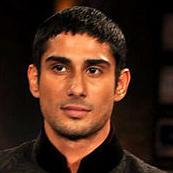
Age: 25